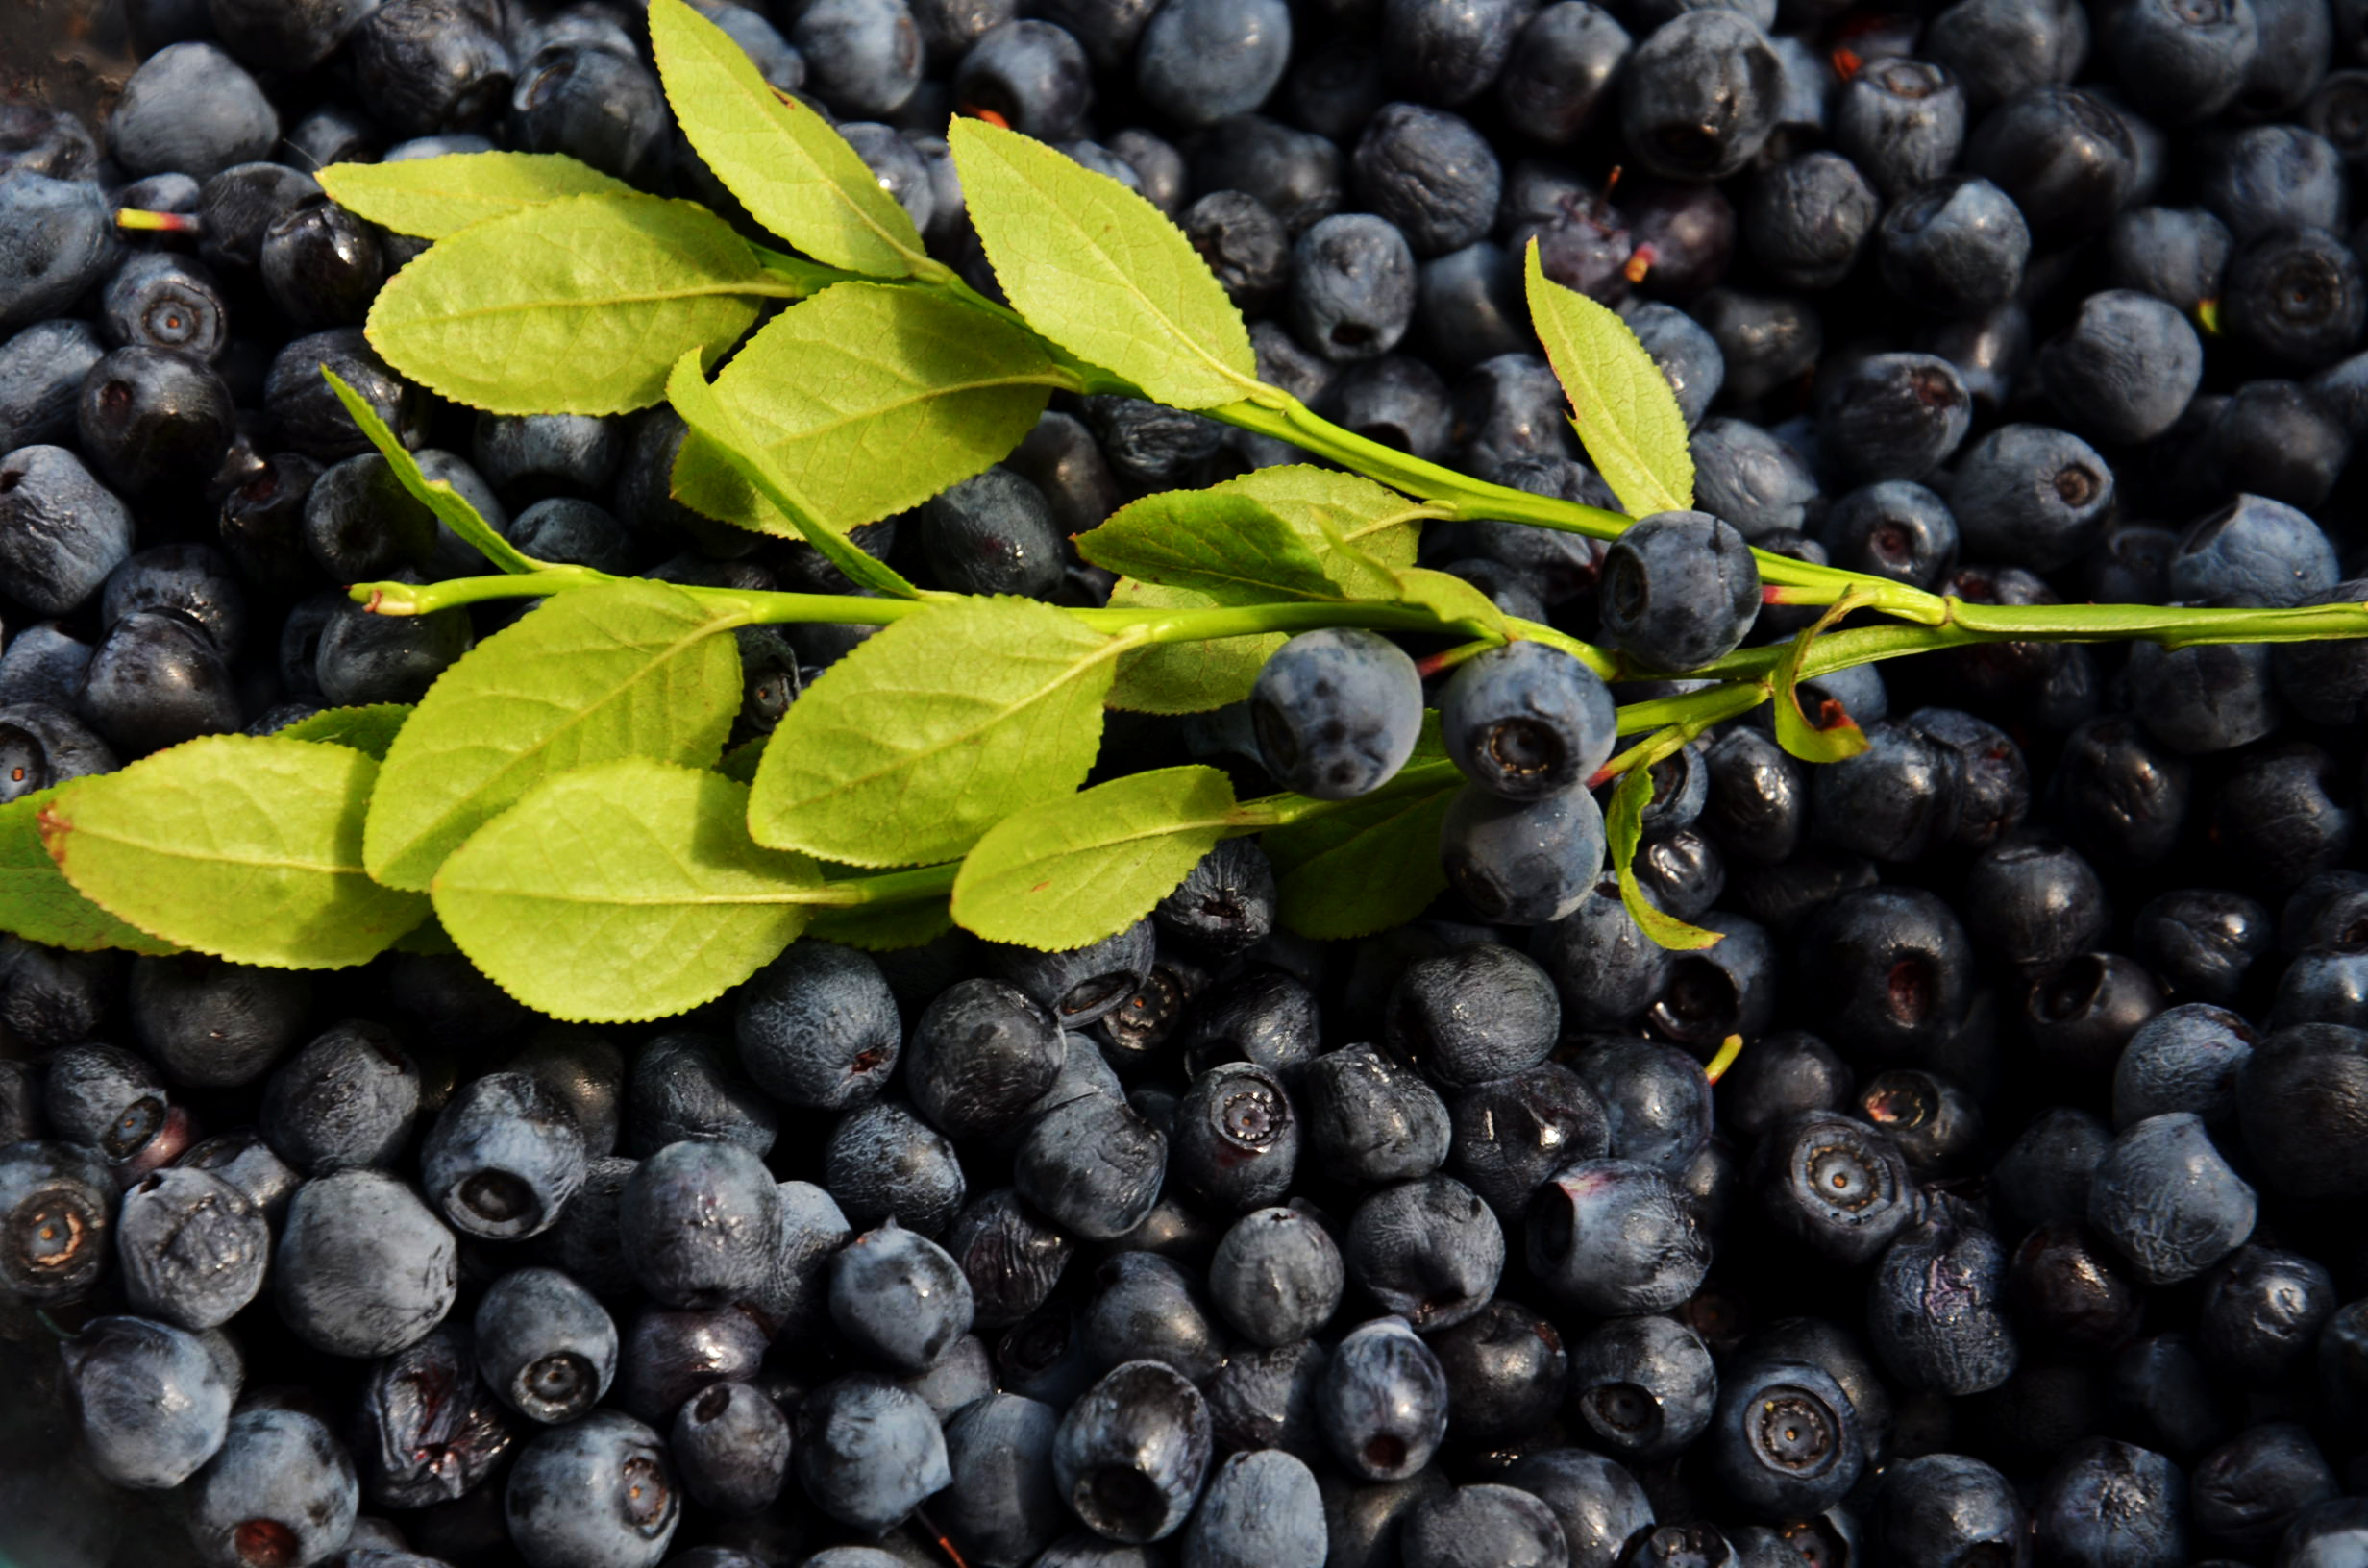
branch, plant, fruit, berry, food, produce, closeup, blackberry, twig, leaves, shrub, fruits, flowering plant, bilberry, huckleberry, damson, cranberries, chokeberry, land plant, zante currant